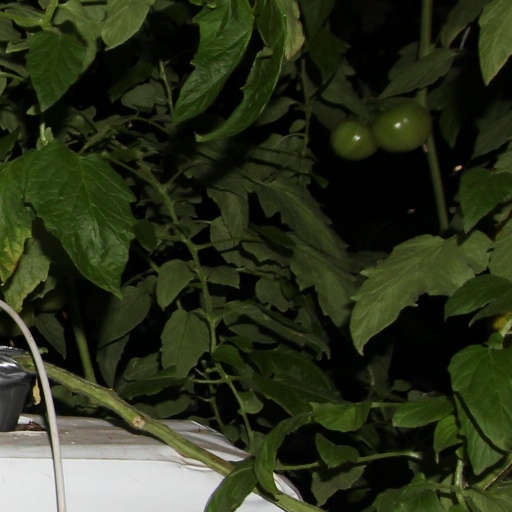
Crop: tomato